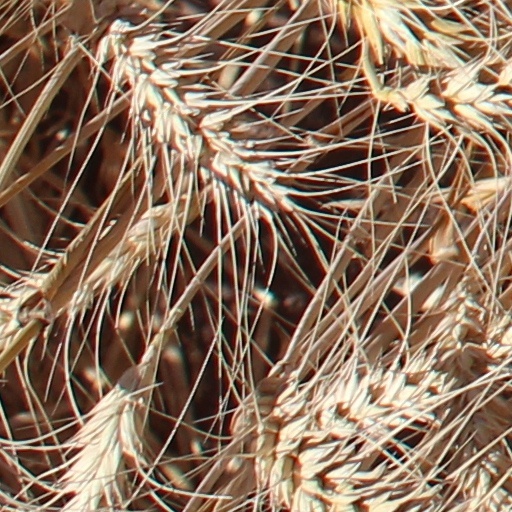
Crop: wheat